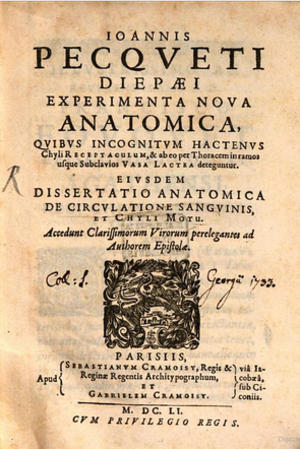
Jean Pecquet, né le 9 mai 1622 à Dieppe et mort le 26 février 1674 à Paris, est un médecin et savant français. Il est anatomiste et l'un des pionniers de la physiologie. Il étudie l'expansion de l'air, s'intéresse à la vision, écrit des ouvrages préfigurant la psychologie. Son nom reste attaché à la description du canal thoracique et à la citerne de Pecquet.